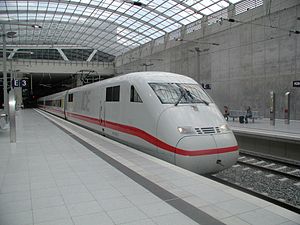
ICE 2
ICE 2 på banegården i Flughafen Köln/Bonn
InterCityExpress 2 eller ICE 2 er en elektriske udgave af Deutsche Bahns InterCityExpress system af højhastighedstog.